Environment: real
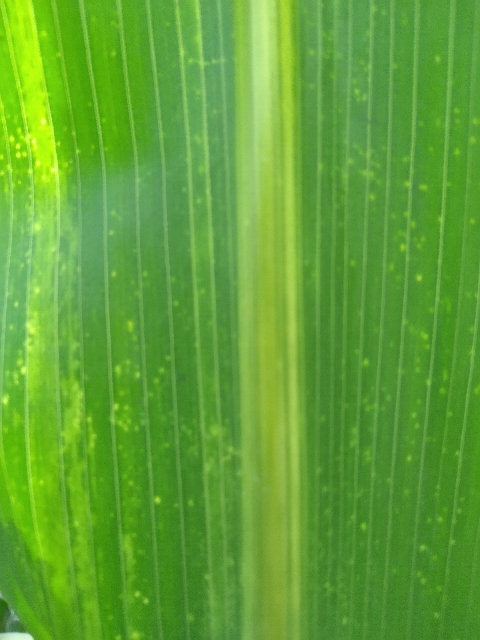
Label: lethal_necrosis